Sibiu

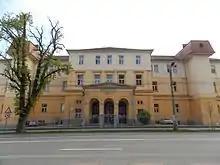
Sibiu County Hospital

Sibiu is one of the important medical centers of Romania, housing many important medical facilities: